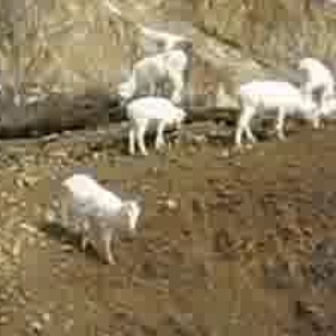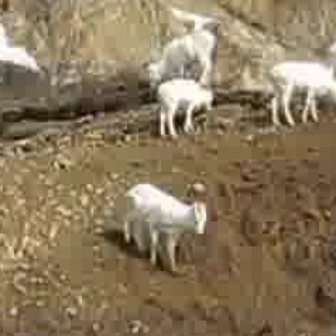
  Please identify the target specified by the bounding box [45,169,139,263] in the first image and locate it in the second image. Return the coordinates in [x_min,y_min,x_max,y_max] format.
Answer: [111,177,208,274]